History of electronic engineering

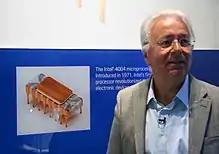
Federico Faggin designed Intel 4004, first commercially available microprocessor.

By 1964, MOS chips had reached higher transistor density and lower manufacturing costs than bipolar chips. MOS chips further increased in complexity at a rate predicted by Moore's law, leading to large-scale integration (LSI) with hundreds of transistors on a single MOS chip by the late 1960s. The application of MOS LSI chips to computing was the basis for the first microprocessors, as engineers began recognizing that a complete computer processor could be contained on a single MOS LSI chip.